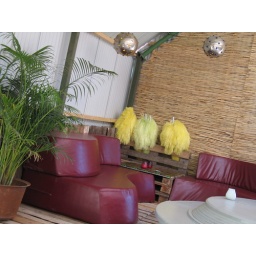
Dit is in de bar van theatergroep visavis